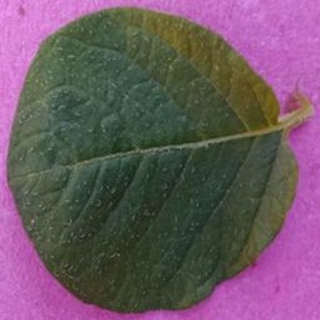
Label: healthy_potato